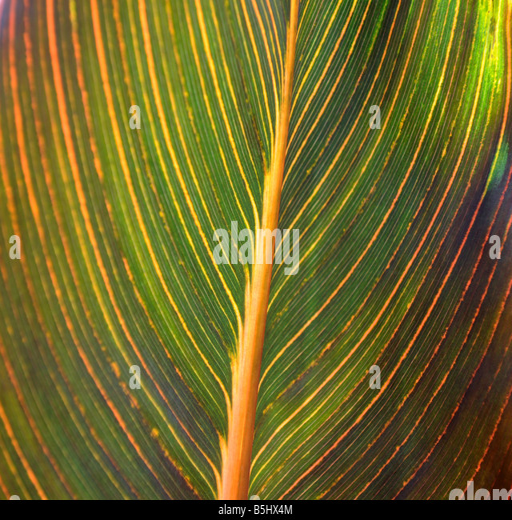
the colourful foliage of a leaf